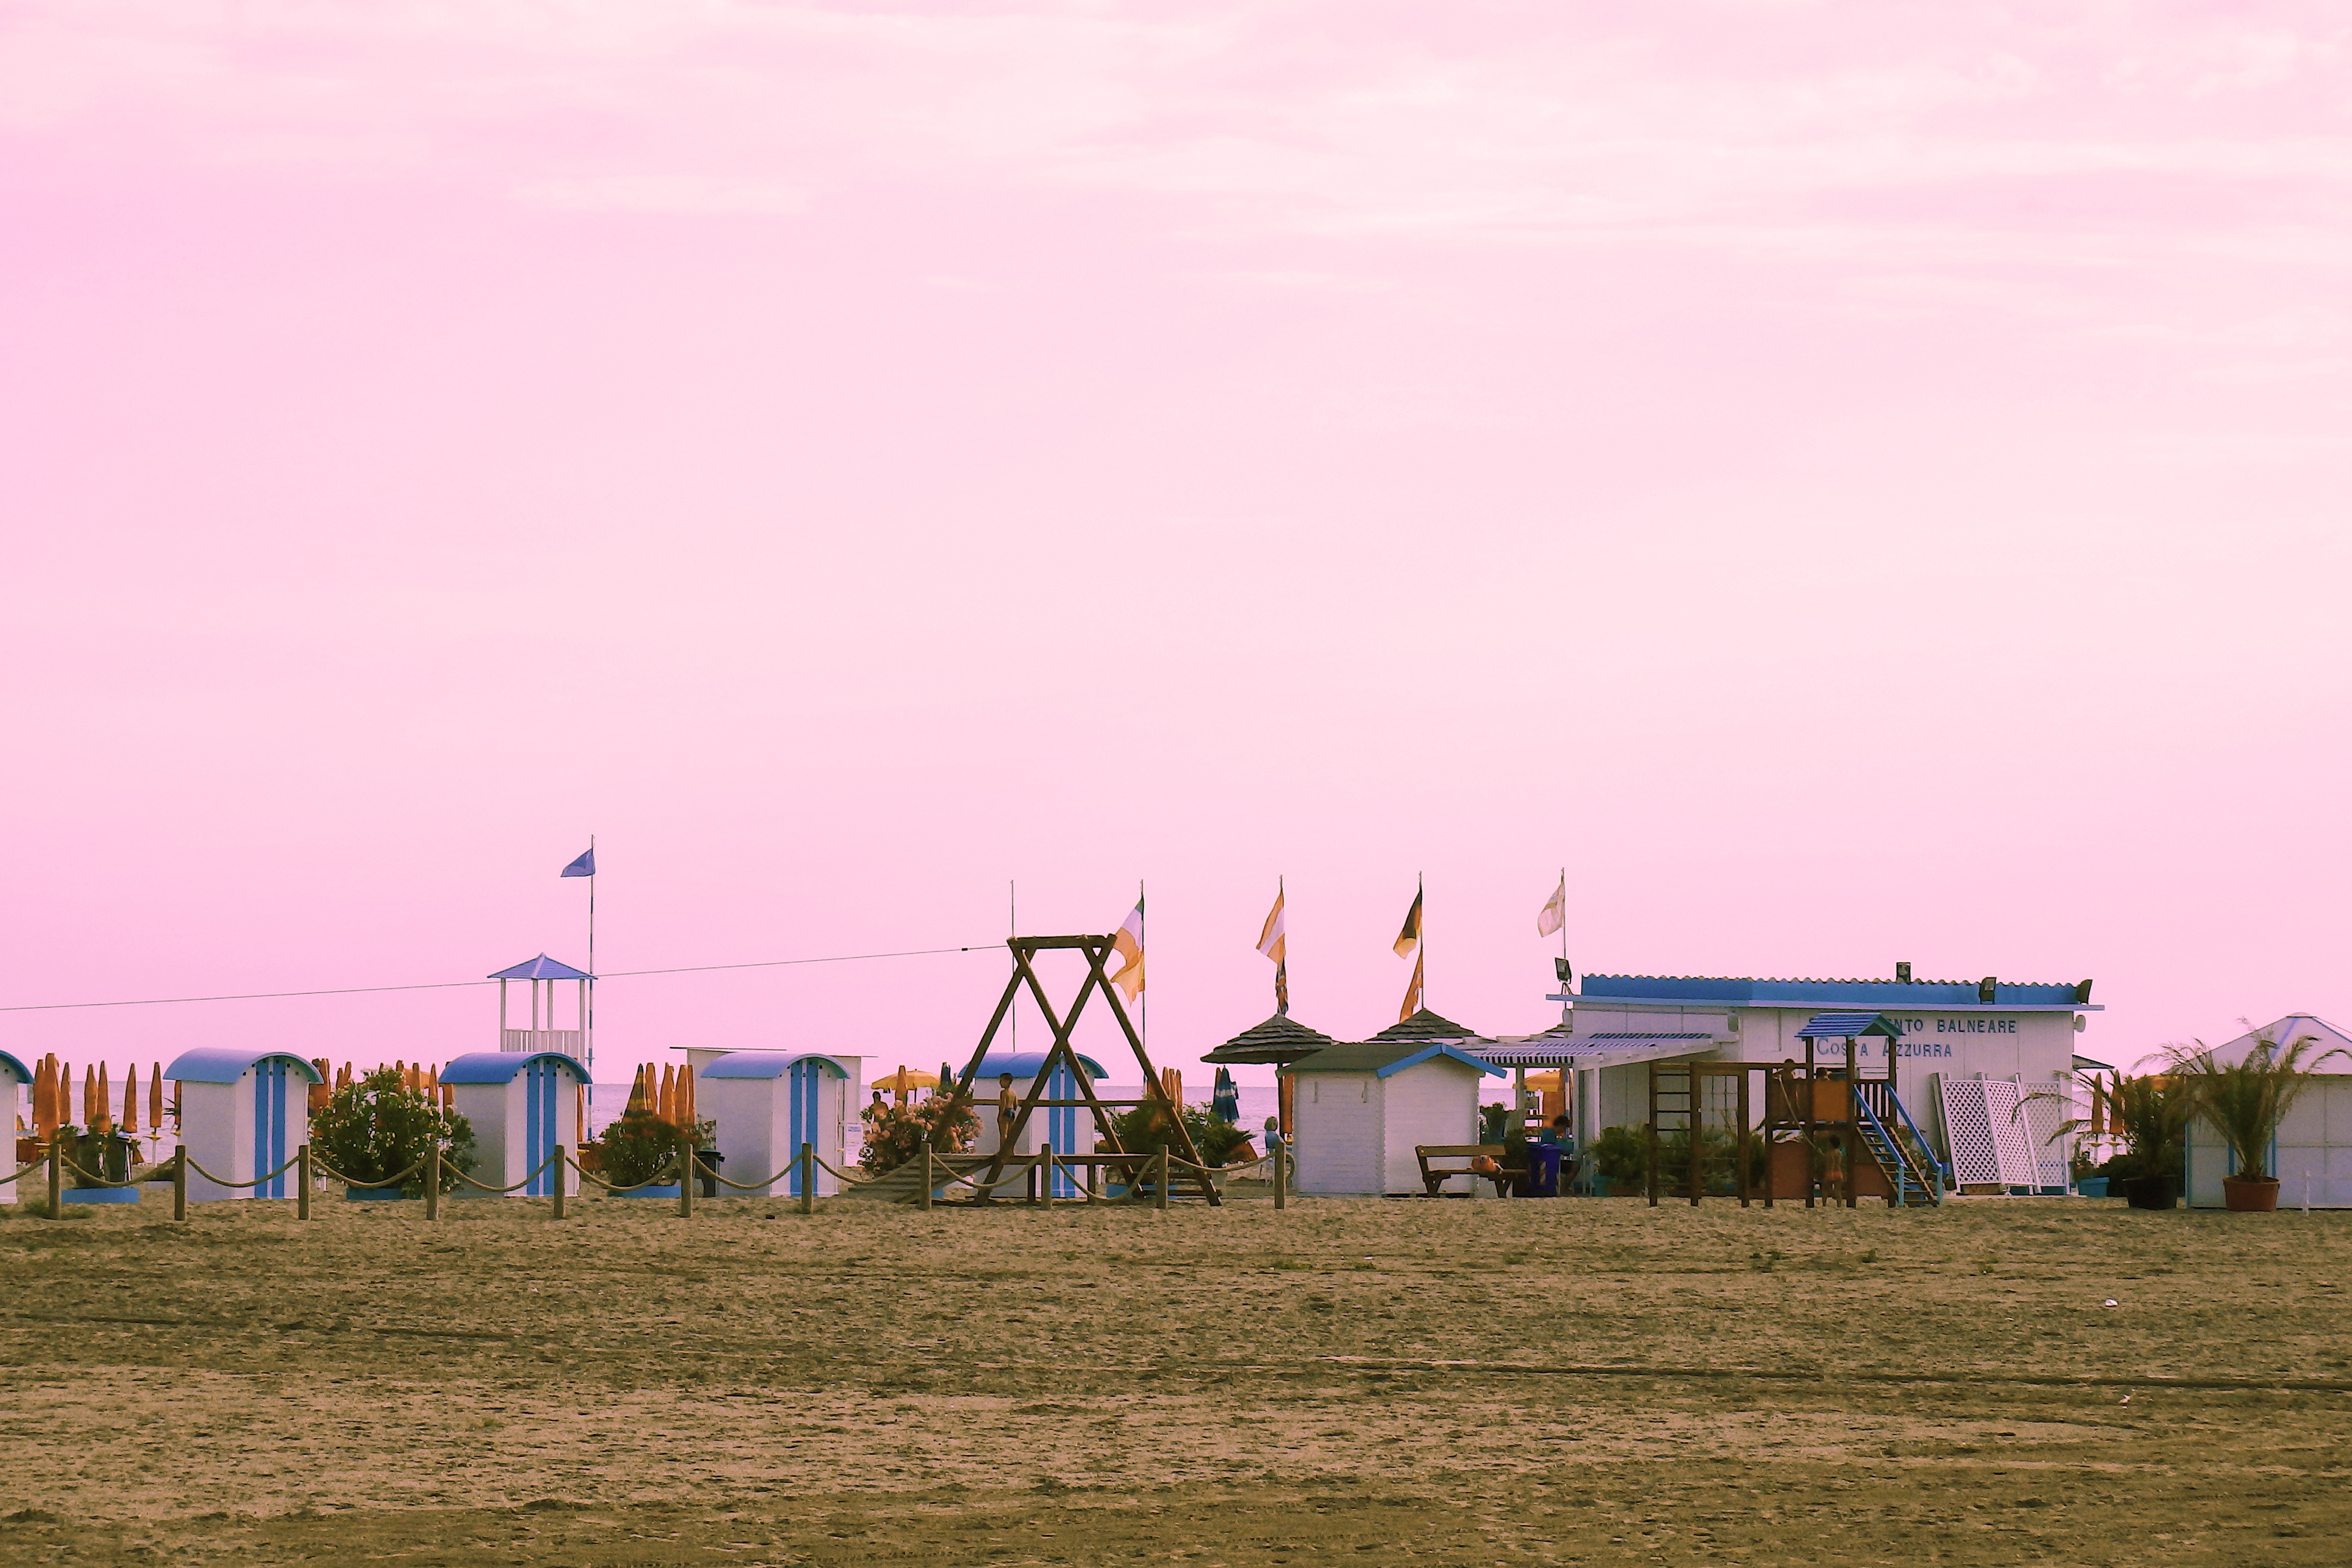
beach, landscape, sea, coast, water, horizon, sky, sunset, morning, windmill, wind, travel, dusk, evening, mediterranean, tower, holiday, lagoon, italy, european, italian, huts, rural area, friuli, grado